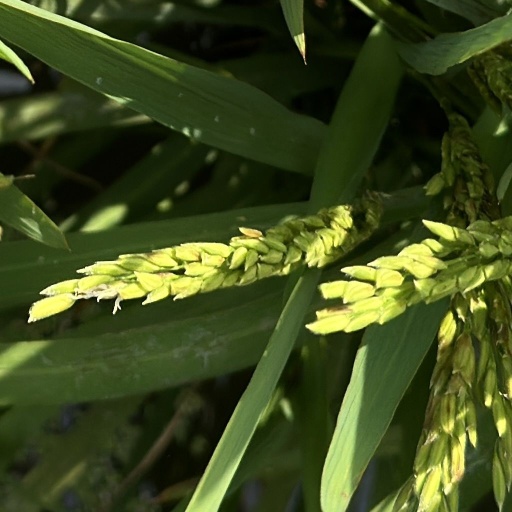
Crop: rice